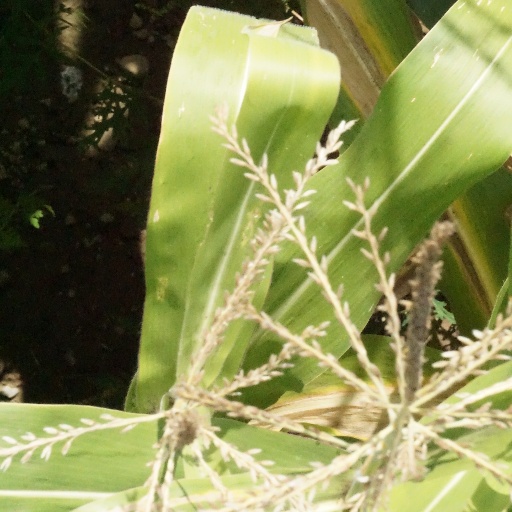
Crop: maize; corn